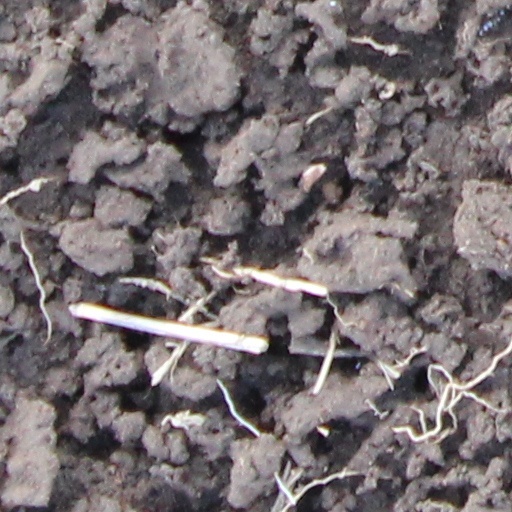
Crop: wheat